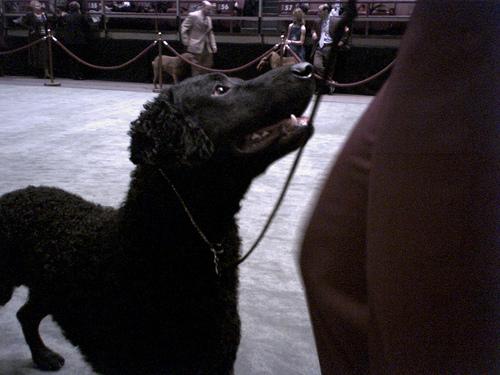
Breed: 202-n000028-curly_coated_retriever